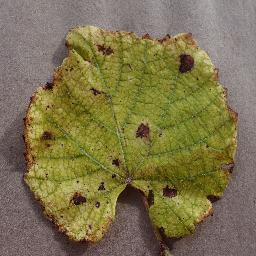
Label: Grape___Leaf_blight_(Isariopsis_Leaf_Spot)